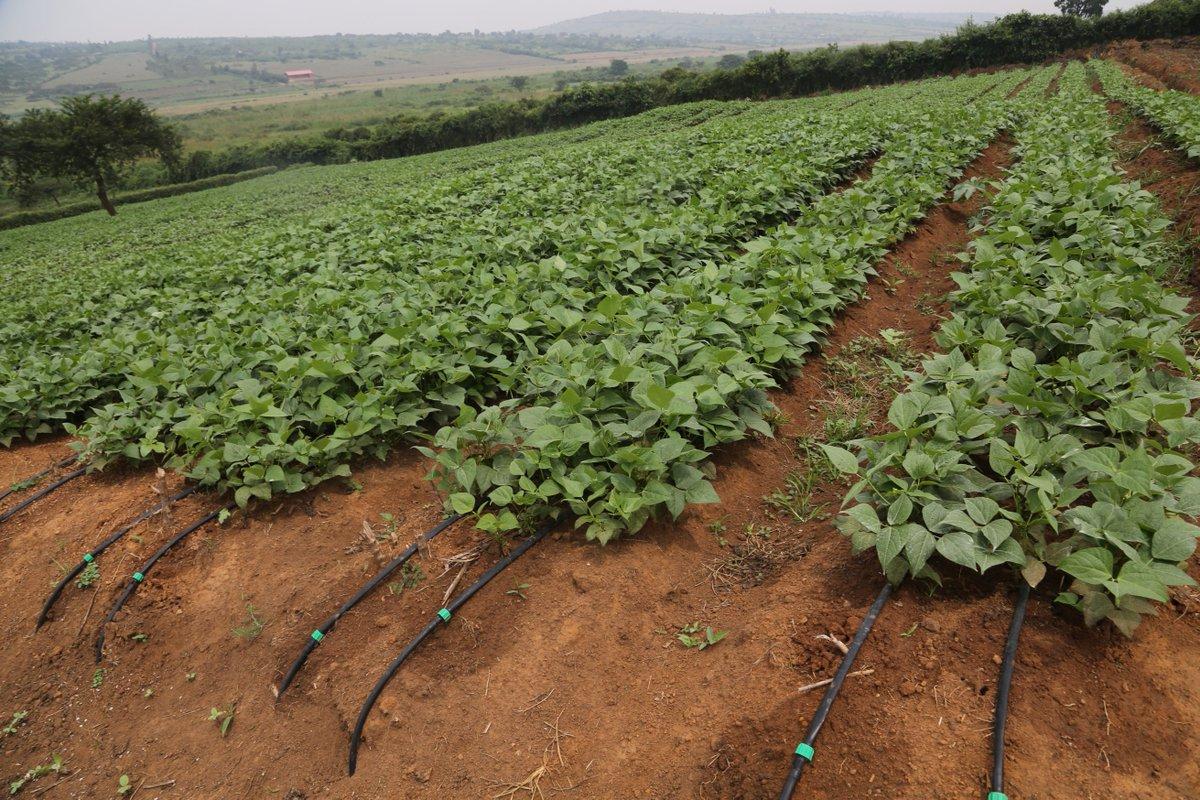
Eneo la wazi mfano wa shamba, lenye mimea iliyoota na kuchipua kwa rangi ya kijani kibichi, huku mabomba madogo yenye rangi nyeusi yakipitishwa pembezoni mwa mimea hiyo, kuashiria ni mfumo wa umwagiliaji katika shamba hilo.